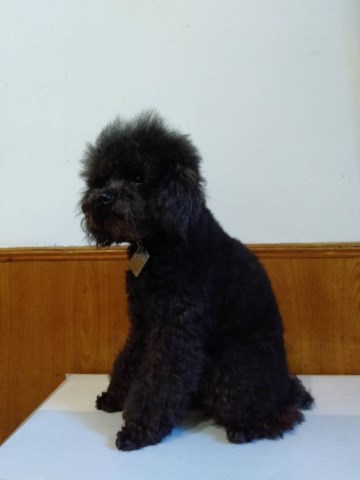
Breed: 2925-n000114-toy_poodle